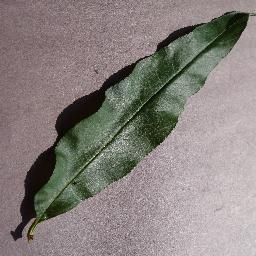
Label: Peach___healthy